Boston Garden

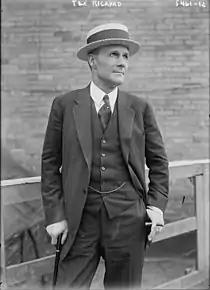
Tex Rickard, president of the Madison Square Garden Corporation, opened the Boston Garden in November 1928.

Tex Rickard, the noted entrepreneur and boxing promoter who built and operated the third Madison Square Garden, sought to expand his empire by building seven "Madison Square Gardens" around the country. On November 15, 1927, Homer Loring, chairman of the Boston & Maine Railroad, announced that plans had been finalized for the construction of a new North Station facility, which would include a sports arena. A group led by Rickard, John S. Hammond, and William F. Carey of the Madison Square Garden Corporation, as well as Boston businessmen Charles F. Adams and Huntington Hardwick, signed a 25-year lease for the arena. Sheldon Fairbanks was chosen to be the arena's first general manager. Boston & Maine shareholder Edmund D. Codman challenged the legality of the railroad constructing a non-railroad building. The Massachusetts General Court passed legislation expanding the corporate powers of the Boston & Maine Railroad which was signed by Governor Alvan T. Fuller on March 6, 1928. Codman's Bill in equity was dismissed by Massachusetts Supreme Court Justice John Crawford Crosby in October 1928. Built at a cost of $10 million – over double the cost for New York's arena three years earlier – Boston Garden turned out to be the last of Rickard's proposed series, a decision fueled by rising costs and Rickard's untimely death in early 1929 due to a ruptured appendix, the arena was only 2 months old when Rickard died.